Straight Street

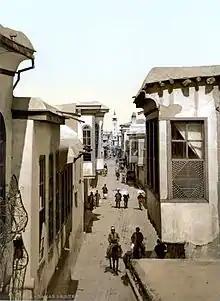
The Damascus Straight Street

Straight Street, from the Latin Via Recta ( "al-Shāriʿ al-Mustaqīm"), known as the Street called Straight in the New Testament, is the old "decumanus maximus", the main east-west Roman road, of Damascus, Syria. It runs from east to west through the old city. It was originally built during the Seleucid period. According to the Acts of the Apostles (9:11), Paul the Apostle stayed in a house on Straight Street.